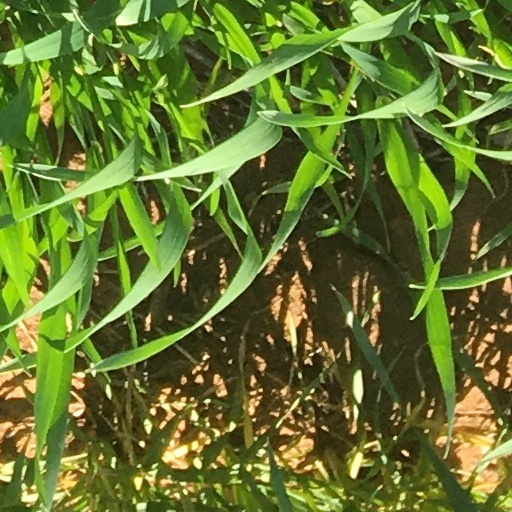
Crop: wheat